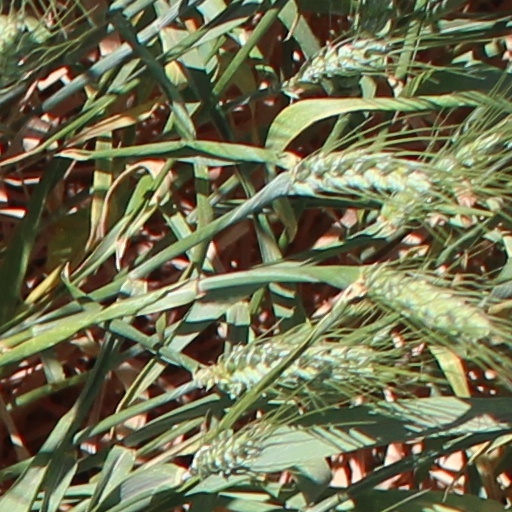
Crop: wheat